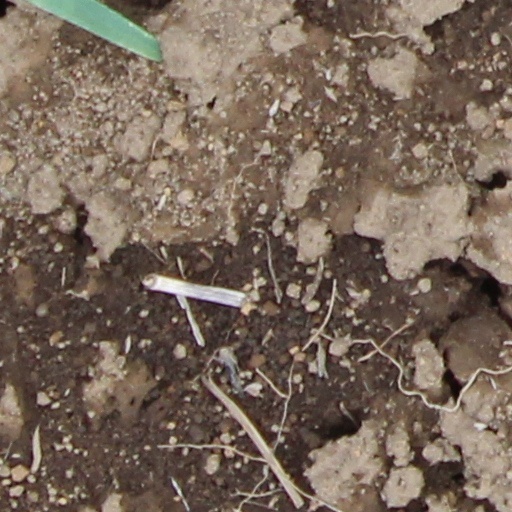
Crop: wheat